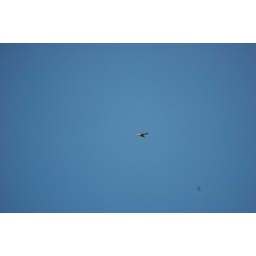
Red tailed hawk flying in the sky